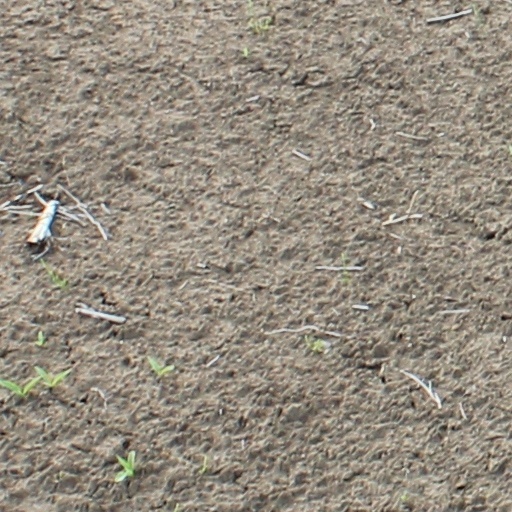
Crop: wheat